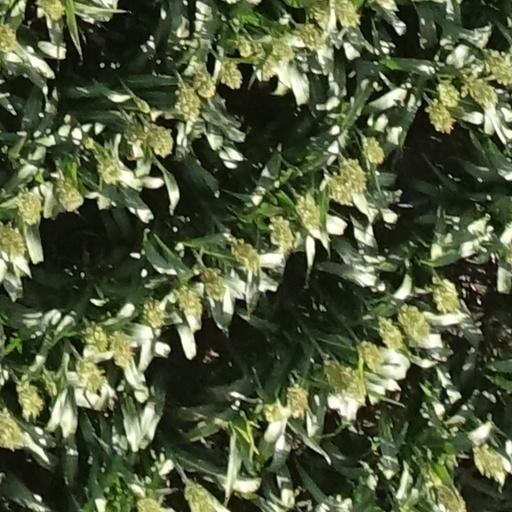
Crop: sorghum